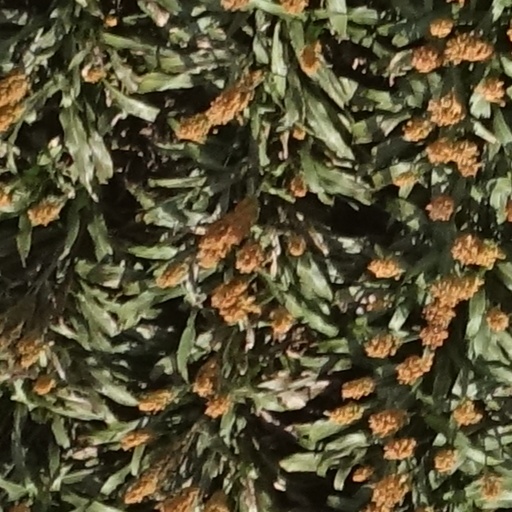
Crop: sorghum